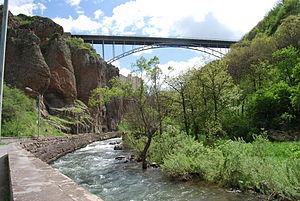
Djermouk, ou Djermuk ou encore Jermuk est une ville d'Arménie située dans le marz de Vayots Dzor. Elle se trouve à 173 km d'Erevan.